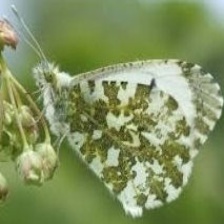
Species: EASTERN DAPPLE WHITE
Butterfly family (ImageNet category): cabbage_butterfly